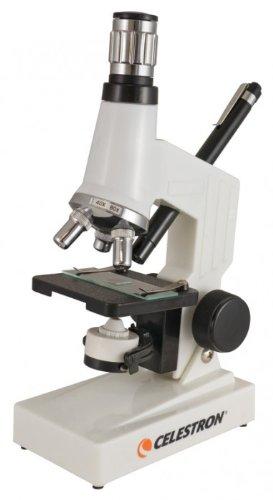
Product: Celestron 44320 Microscope Digital Kit MDK
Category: Electronics | Camera & Photo | Binoculars & Scopes | Microscopes | USB Microscopes
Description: Includes 3 prepared glass slides, 2 blank glass slides, 1 blank well slide, light diffuser, needle probe, eye dropper and tweezers.
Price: $44.55